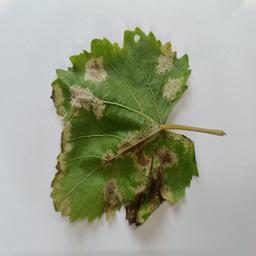
Label: Downy Mildew